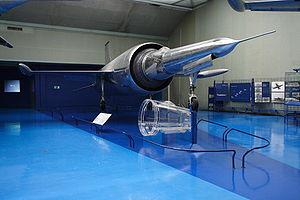
Le musée de l'Air et de l'Espace du Bourget est le plus important musée aéronautique de France ; il est le plus ancien et l'un des plus grands du monde. Situé sur le territoire des communes de Dugny et Le Bourget, ses espaces ouverts au public sont dans la partie sud-est de l'emprise de l'aéroport du Bourget, qui est lui-même au nord-est de Paris. Ils sont à proximité de l'aérogare du Bourget et du Bureau d'enquêtes et d'analyses pour la sécurité de l'aviation civile.